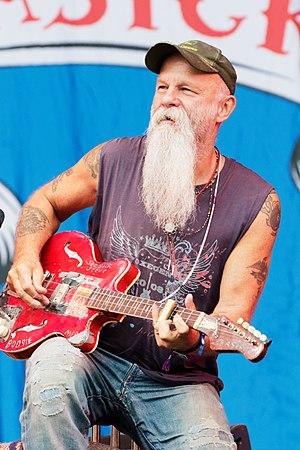
Seasick Steve, de son vrai nom Steve Gene Wold, est un musicien blues américain né à Oakland en 1947 d’un père pianiste de boogie-woogie et d’une mère au foyer. Il quitte le foyer familial à l’âge de treize ans, poussé par l’envie de voyager et d’échapper à une vie monotone et étriquée.